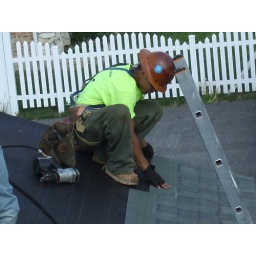
Manny. He rode his motorcycle to the roof every day wearing his tool belt and shovel over his shoulder.